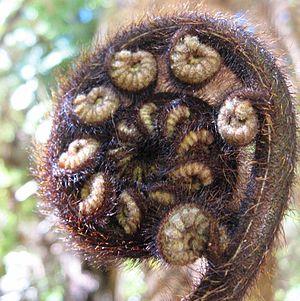
Koru est le nom maori pour la fronde de fougère jeune en train de dérouler, généralement de l'espèce Cyathea dealbata. Il est souvent utilisé dans la sculpture et le tatouage maori néo-zélandais, étant symbole de la renaissance, la croissance, la force et la paix. Il est un symbole de la flore néo-zélandaise et du pays lui-même.
L'environnement naturel en Nouvelle-Zélande, un grand archipel entre la mer de Tasman et le Pacifique, est l'un des plus particuliers au monde du fait du long isolement de cet archipel d'avec les terres continentales. La Nouvelle-Zélande faisait partie du Gondwana, duquel elle s'est séparée il y a 82 Ma, et sa biodiversité partage des caractéristiques avec celles de la Nouvelle-Calédonie et de l'île Lord Howe, toutes deux sur le même continent depuis largement submergé de Zealandia. Plus récemment, plusieurs espèces ont été introduites par l'Homme.
Cyathea dealbata est une espèce de fougère arborescente de la famille des Cyatheaceae, endémique de Nouvelle-Zélande. Cette fougère peut mesurer 10 m et plus. La couronne est dense, les frondes tendent à mesurer environ 4 m en longueur et sont argentées sous les feuilles.